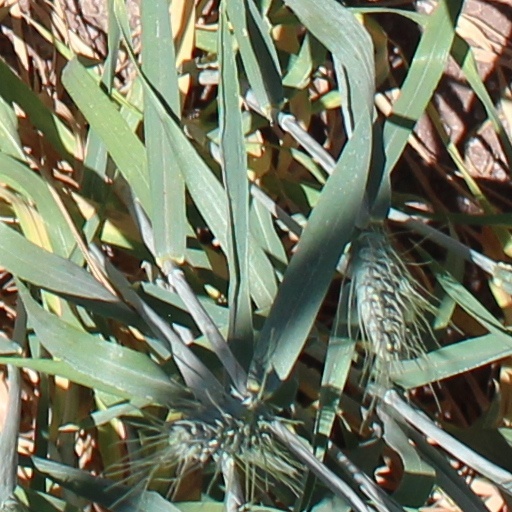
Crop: wheat